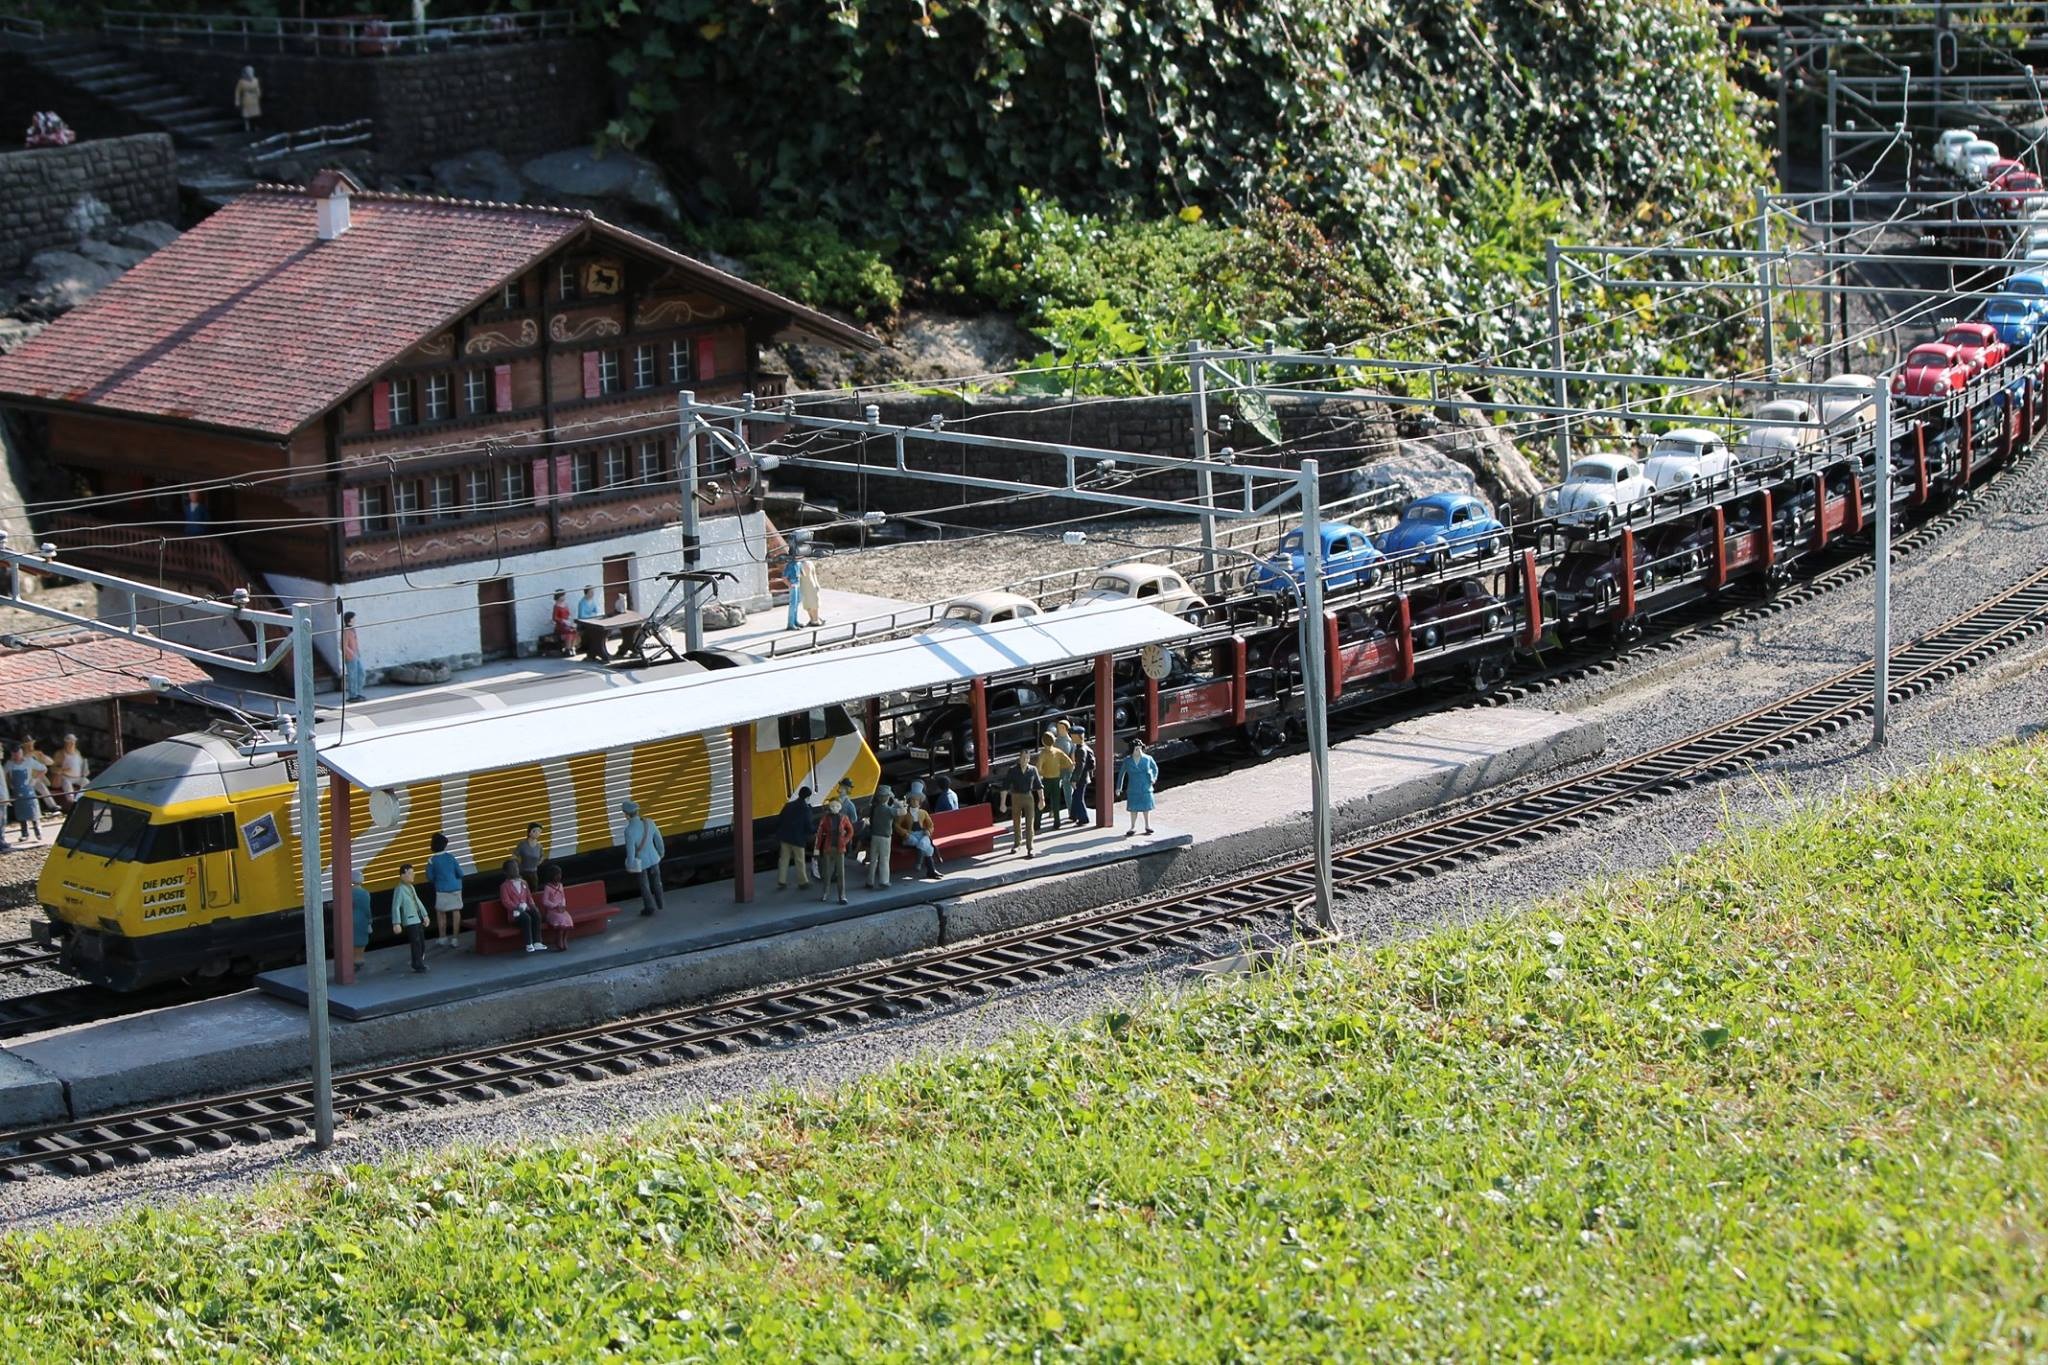
track, train, transport, model, vehicle, public transport, locomotive, switzerland, rail transport, swissminiatur, melide, land vehicle, rolling stock, railroad car